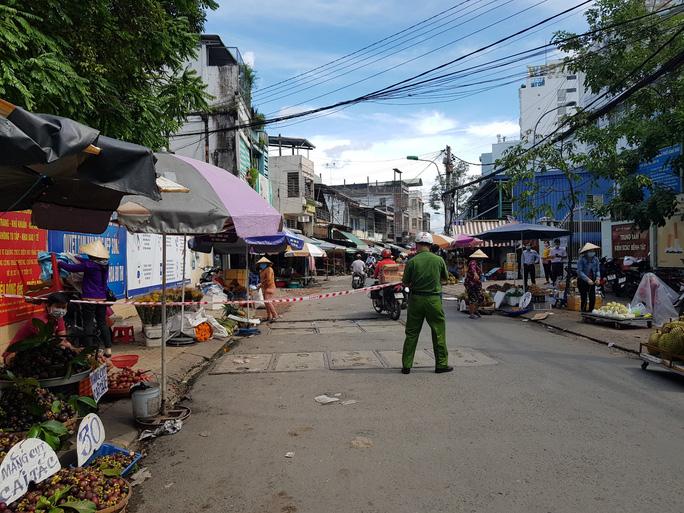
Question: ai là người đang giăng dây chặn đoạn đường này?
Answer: người mặc quân phục công an